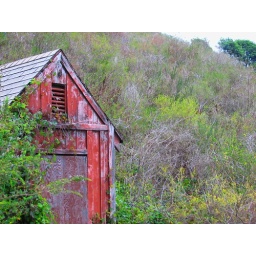
under the golden gate bridge at fort baker - golden gate national recreation area, marin county, california